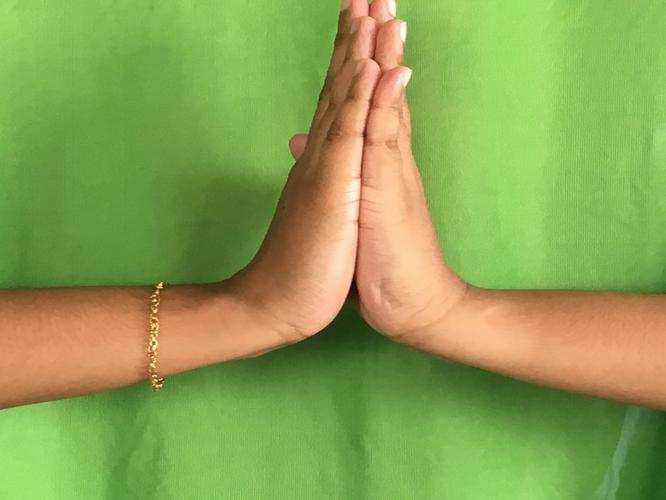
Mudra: Anjali
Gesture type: double_hand